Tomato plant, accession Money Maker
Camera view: horizontal (90 deg, fisheye); turntable rotation: 210 degrees
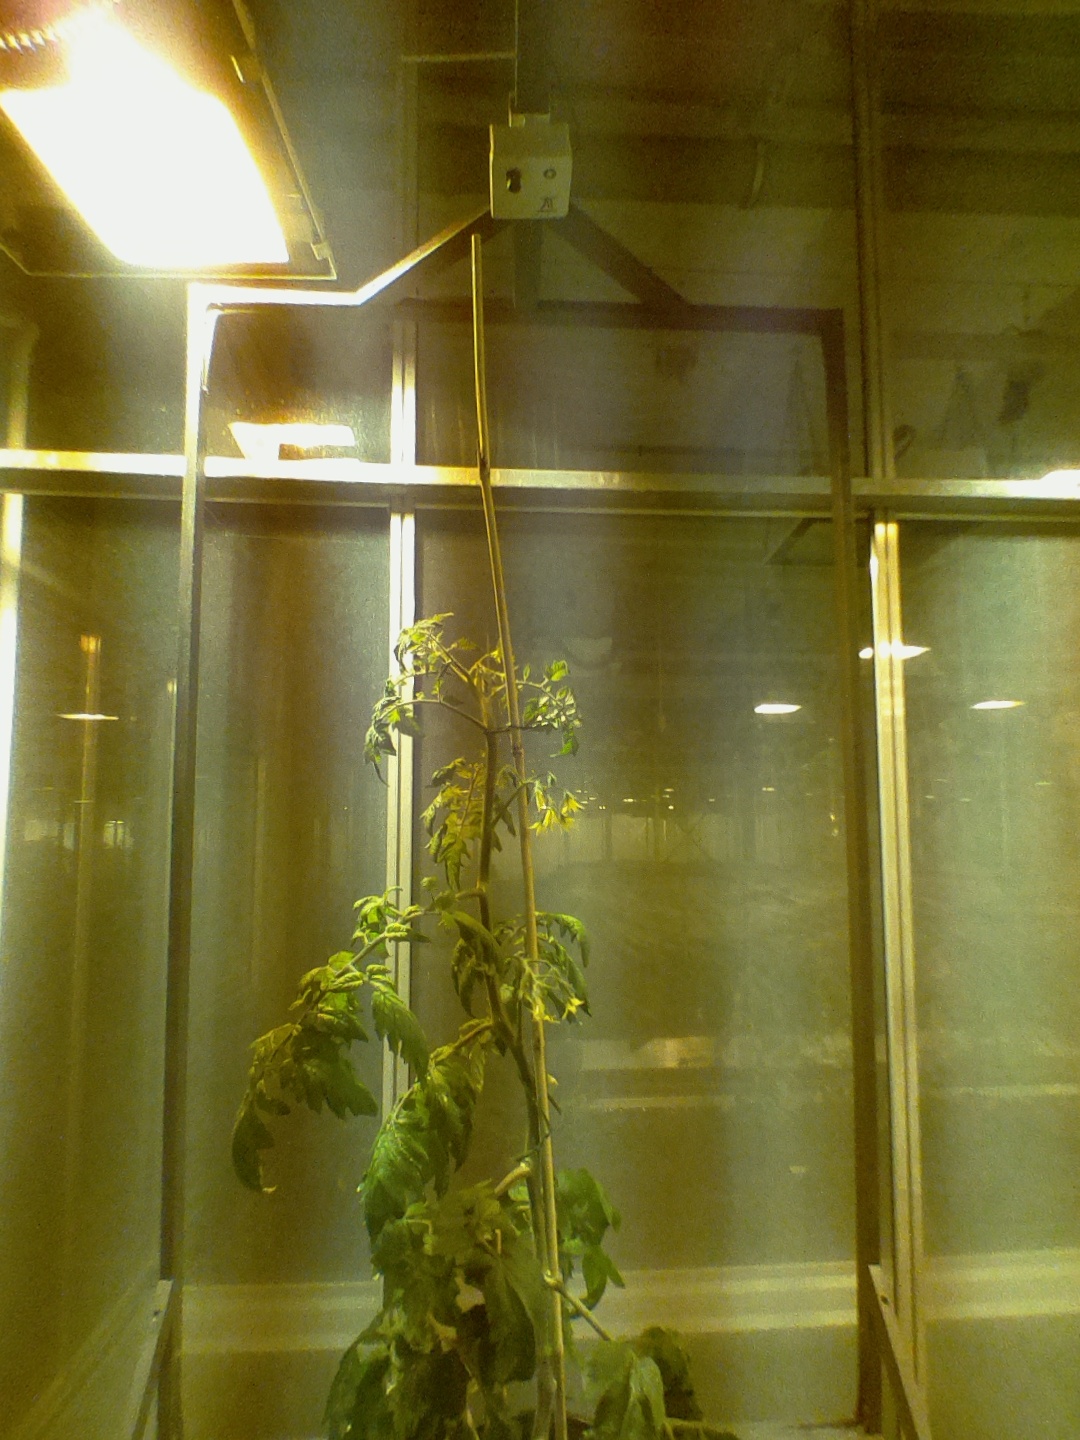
BBCH growth stage 69: End of flowering, 90%-100% of flowers open, more petals falling